Monoclonius

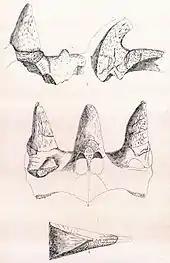
"M. recurvicornis" holotype

After Othniel Charles Marsh's description of "Triceratops" in 1889, Cope reexamined his "Monoclonius" specimen and realized that "Triceratops", "Monoclonius", and "Agathaumas" represented a group of similar dinosaurs. In the same year he redescribed "Monoclonius" as having a large nasal horn and two smaller horns over the eyes and a large frill, of which the parietal bone had been found with broad openings. In the same paper in which Cope examined "M. crassus", he also named three more "Monoclonius" species. The first was "Monoclonius recurvicornis", meaning "with a recurved horn", based on specimen AMNH 3999, a short curved nasal horncore and two brow horns, that he had already reported in 1877 but not associated with "M. crassus". The second was "Monoclonius sphenocerus", the "wedge-horned" from Greek σΦηνός, "sphènos", "wedge", based on specimen AMNH 3989, a long nasal horn, found by Sternberg in 1876 on Cow Island in the Missouri. The third species was "Monoclonius fissus", "the split one", based on specimen AMNH 3988, a pterygoid that Cope assumed to be a split squamosal.